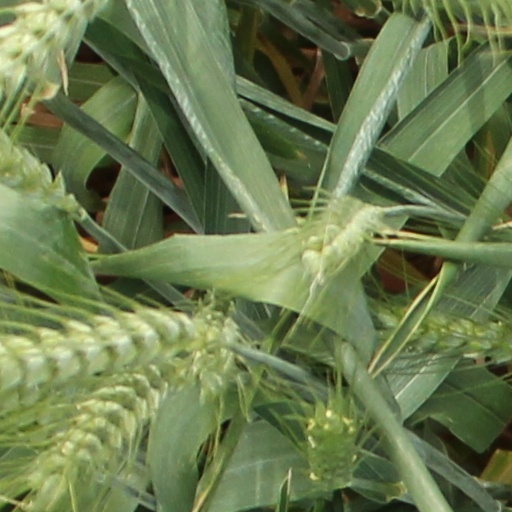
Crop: wheat